Almo, Idaho Indian massacre myth

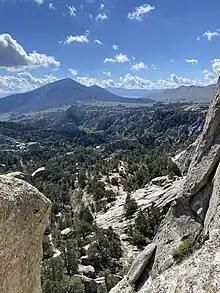
City of Rocks State Park near Almo, Idaho is a popular destination for hikers and rock climbers.

The monument standing in Almo is dedicated to the memory of the nearly 300 pioneers that did not escape the alleged massacre. The monument was erected on October 17, 1938. The monument is a granite stone carved in the shape of the state of Idaho with an inscription that reads "Almo, Idaho, dedicated to the memory of those who lost their lives in a most horrible Indian massacre, 1861. Three hundred immigrants west bound, only five escaped. Erected by S. & D. of Idaho Pioneers 1938." Some of the longtime residents of Almo, including the Sons and Daughters of the Idaho Pioneers, view the monument as essential to the history of the town.